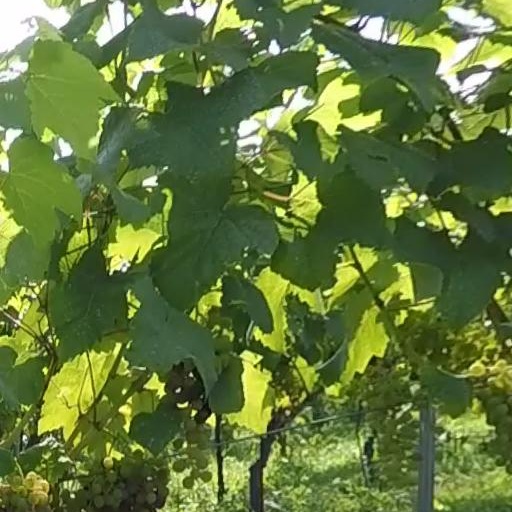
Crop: grape